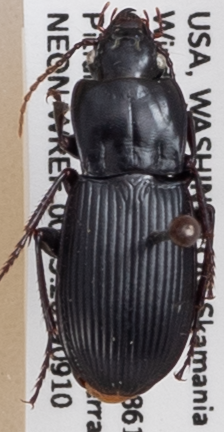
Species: Pterostichus herculaneus
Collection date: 2019-09-10
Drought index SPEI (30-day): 0.412
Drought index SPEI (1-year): -1.45
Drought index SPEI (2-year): -1.623